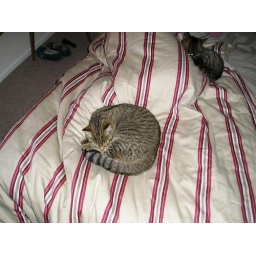
can't get up, pinned to the bed by cats